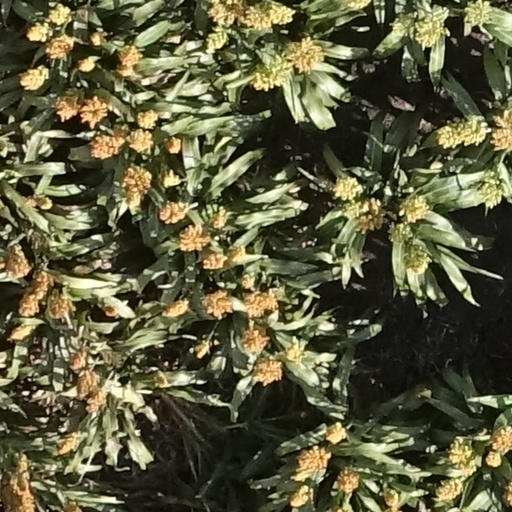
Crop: sorghum